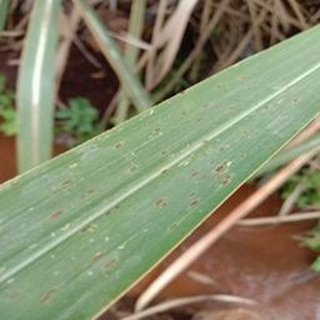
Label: sugarcane_rust